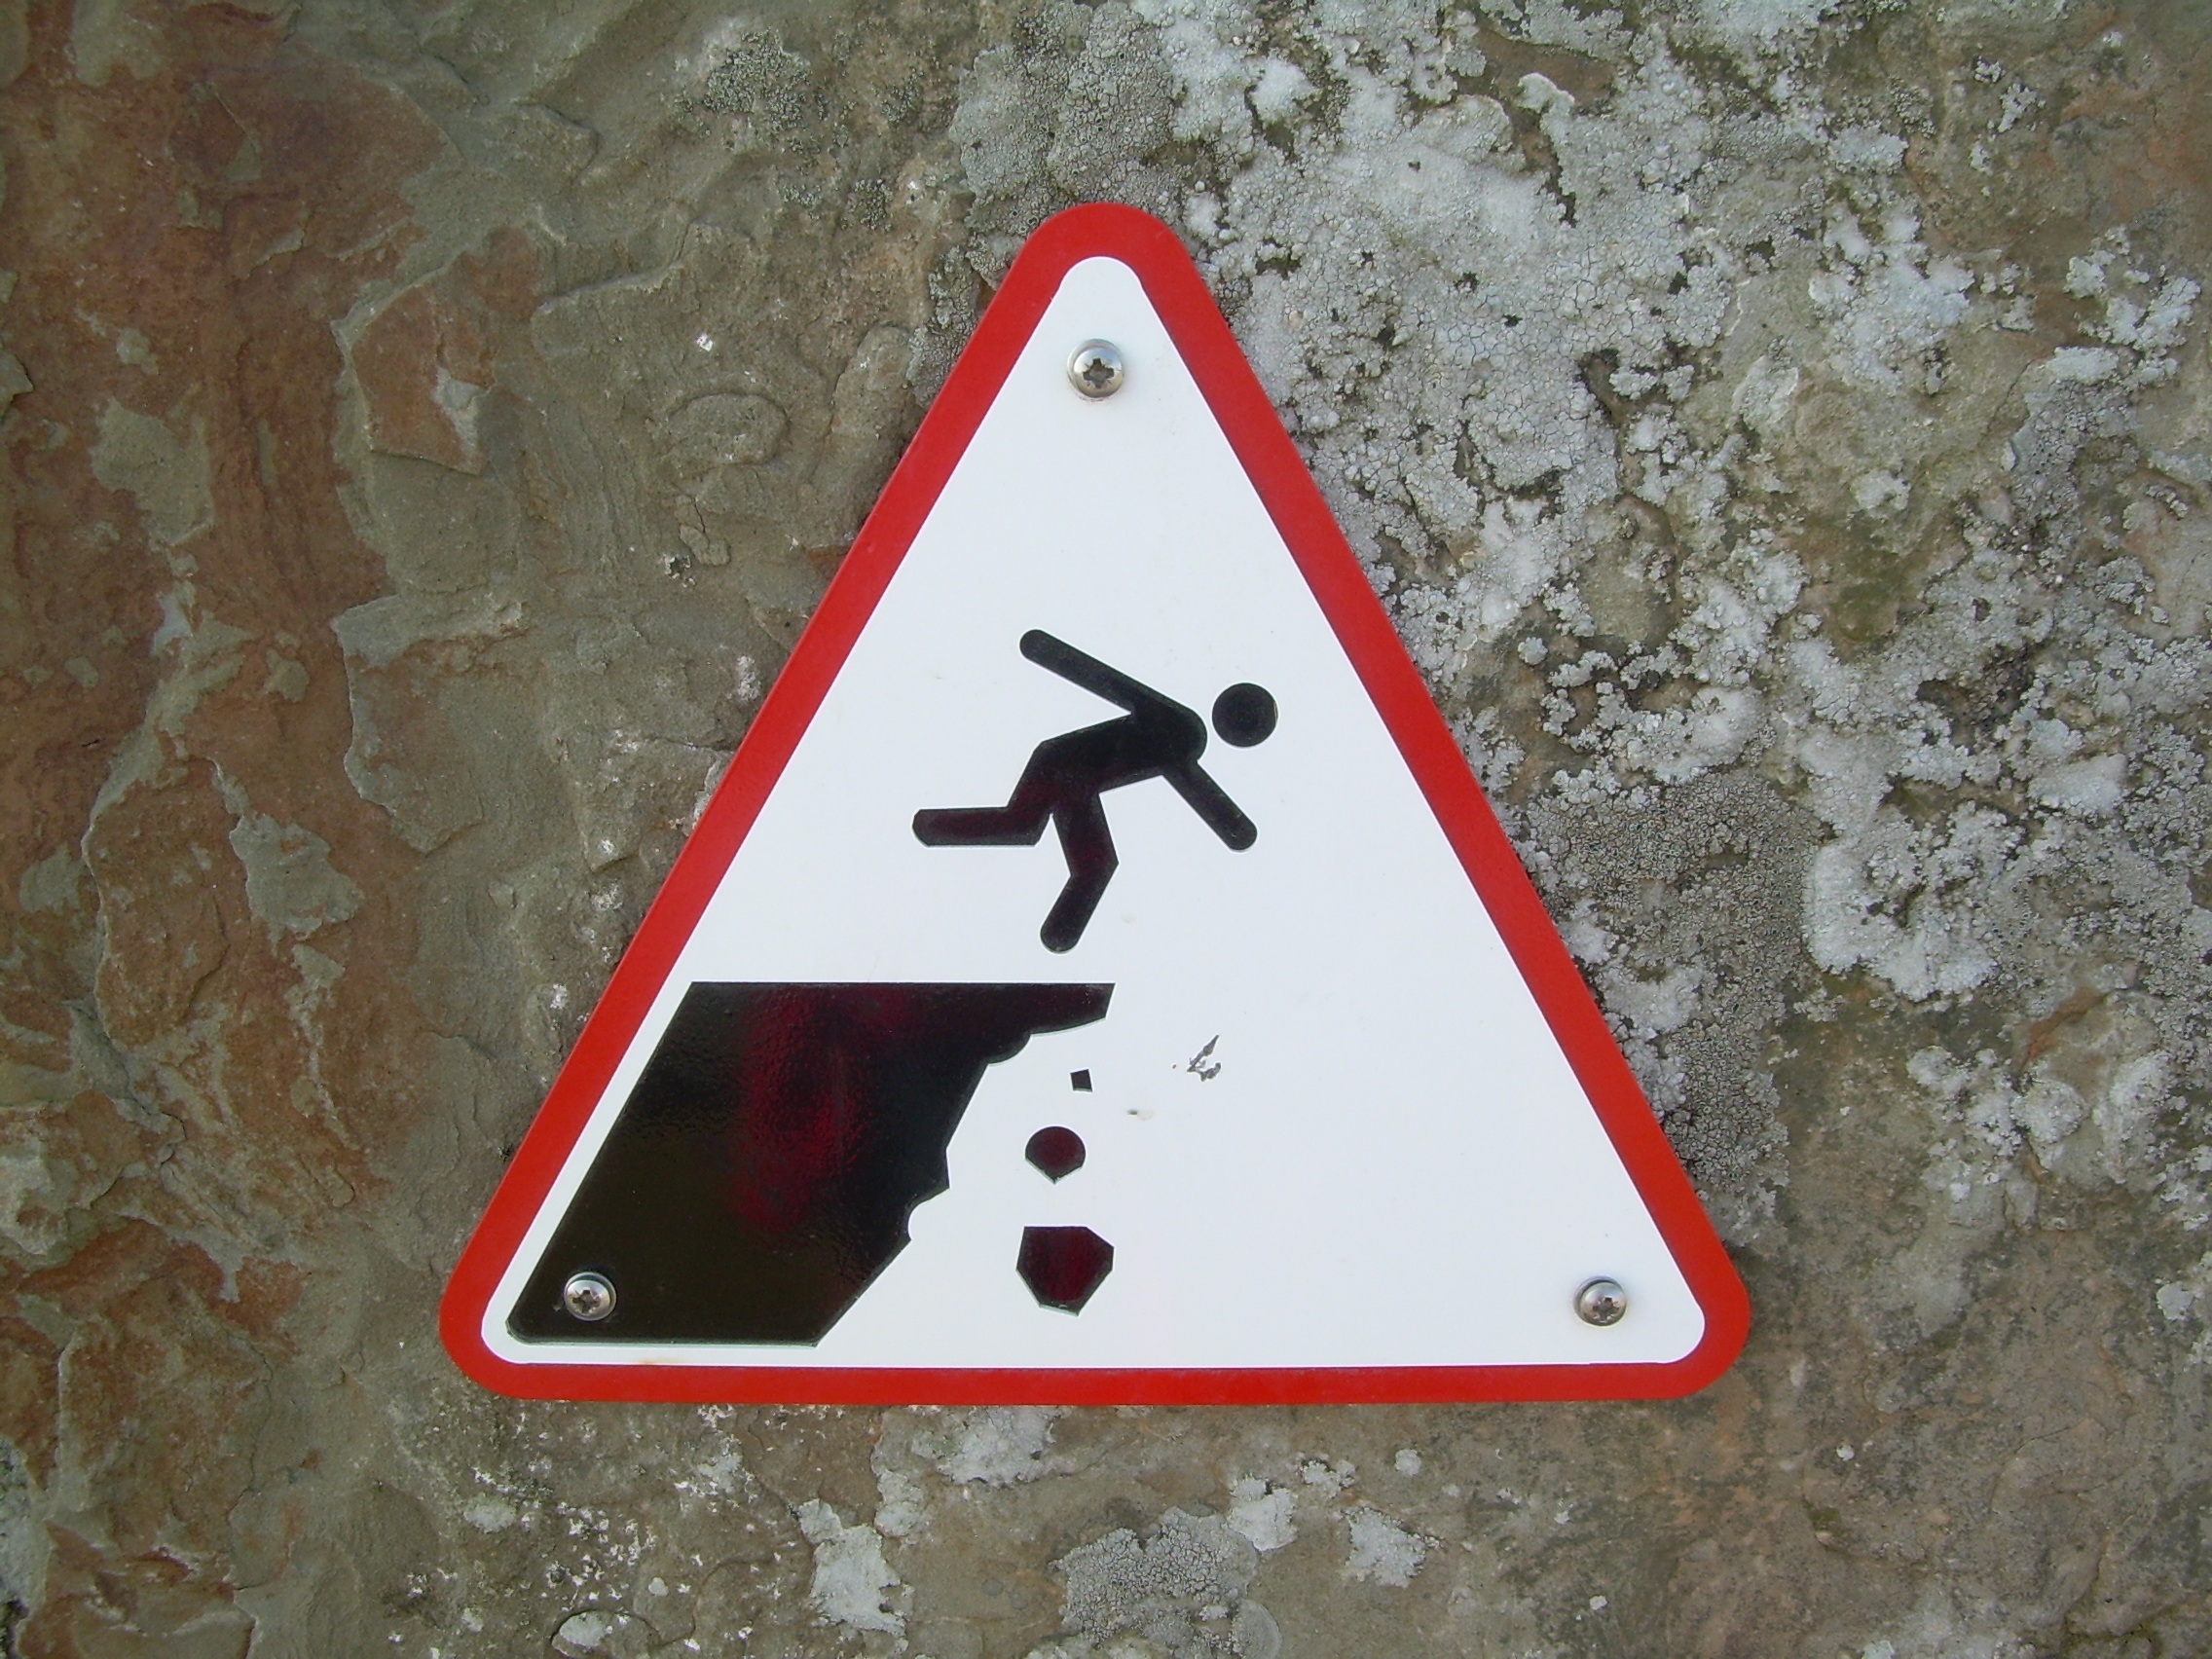
number, sign, red, street sign, signage, crash, shield, caution, shape, risk, pictogram, abyss, traffic sign, house numbering